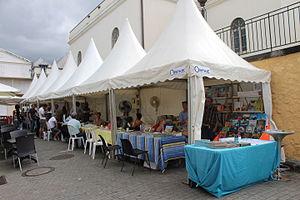
Vue des installations du Cyclone BD 2015.
Cyclone BD est un festival de bande dessinée organisé tous les deux ans à Saint-Denis de La Réunion. Fondé en 2001, à l'initiative du Cri du Margouillat, il a eu lieu annuellement jusqu'en 2003 avant de fonctionner en alternance avec le Festival du livre et de la bande dessinée.
Les Éditions Orphie constituent l'une des principales maisons d'édition françaises spécialistes de la France d'outre-mer. Elles ont leur siège à Saint-Denis à La Réunion. Elles sont exploitées par la société Orphie